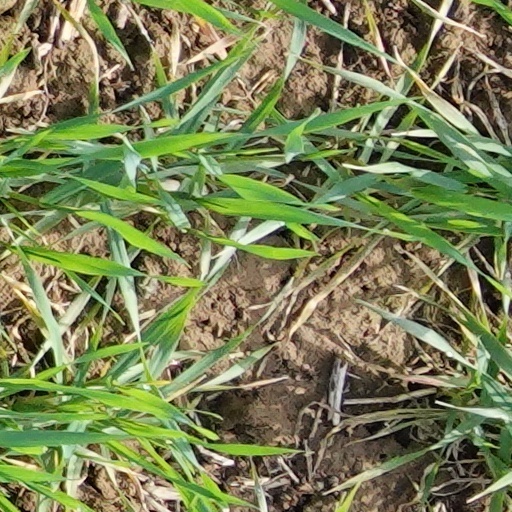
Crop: wheat